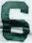
Number: 6